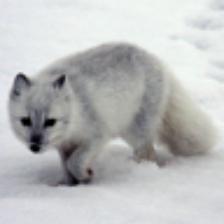
Label: NonHuman